Haplogroup T-M184

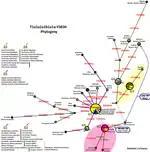
T-Y3836 Phylogeny. Using 19 Y-STR markers.

This lineage is mostly found among individuals from the Iberian Peninsula, where the subclade also has its highest diversity. Two subclades can be clearly discriminated. The first, found mainly in post-colonial Puerto Rico, with DYS391=10 and the second, found mainly in Panamá where their Iberian descendants could have the entrance point to America, with DYS439=12.